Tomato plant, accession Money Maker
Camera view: bottom (45 deg); turntable rotation: 180 degrees
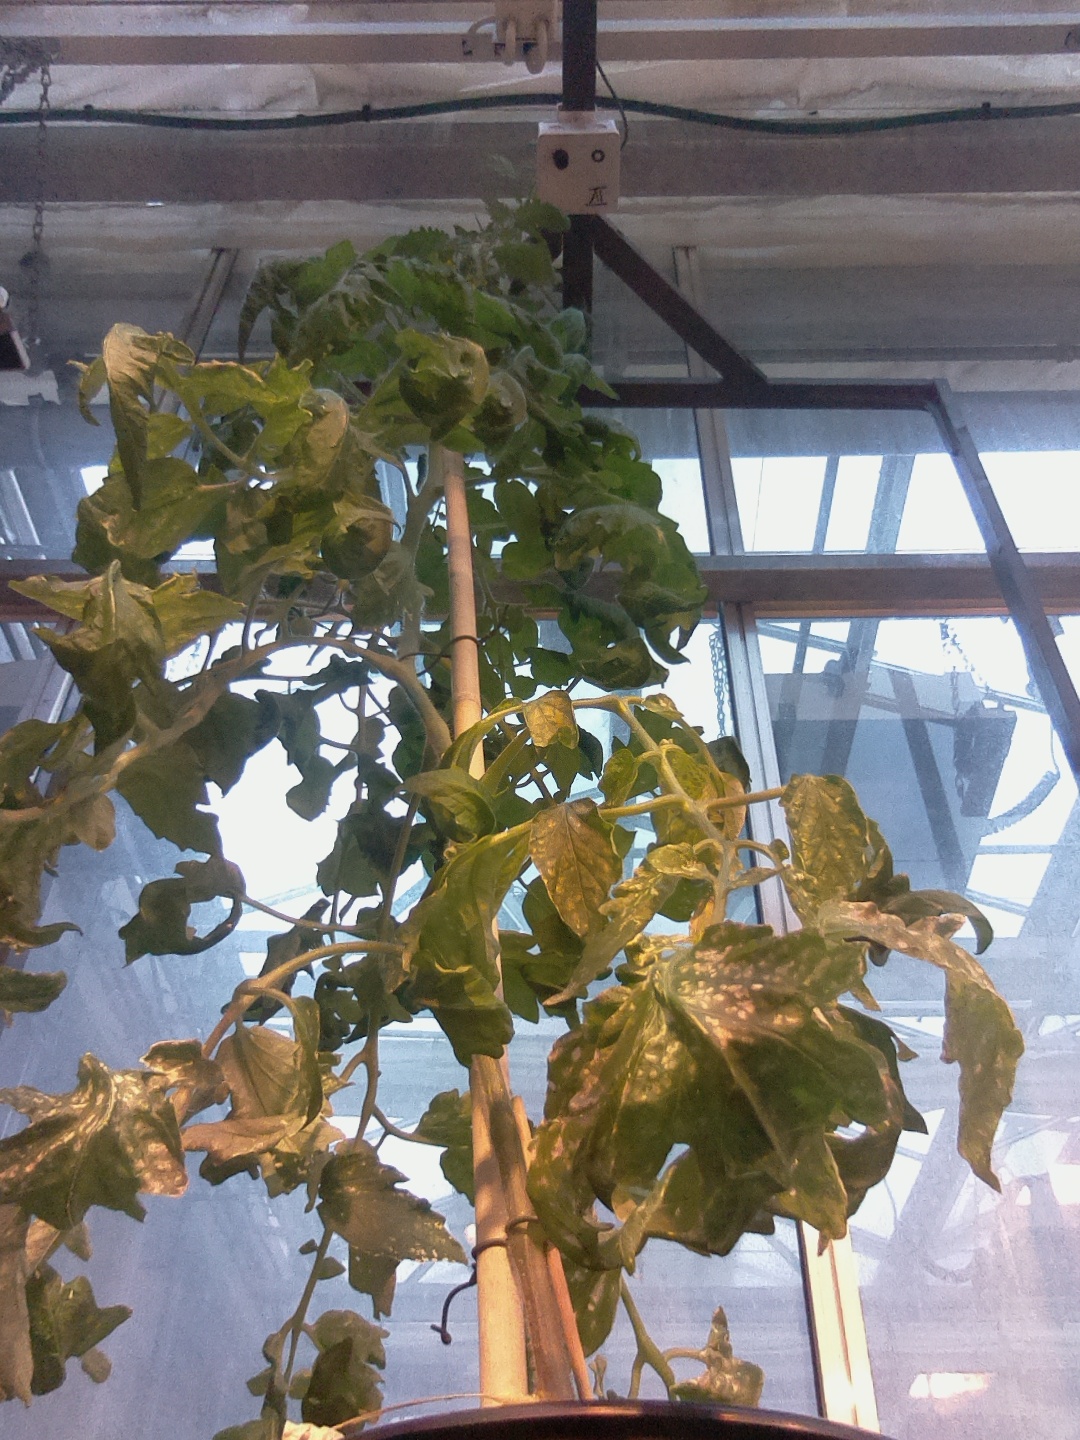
BBCH growth stage 70: Fruits at the main stem or branches visibles